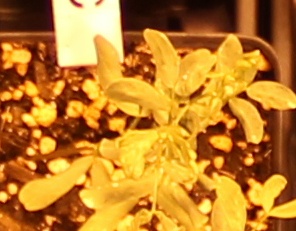
Label: Lentil